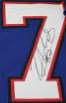
Number: 7